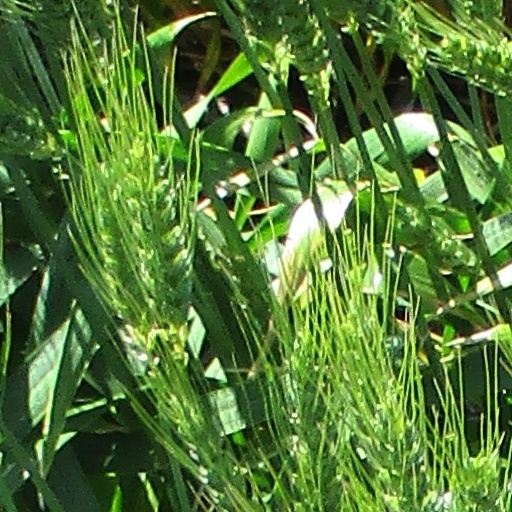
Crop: wheat